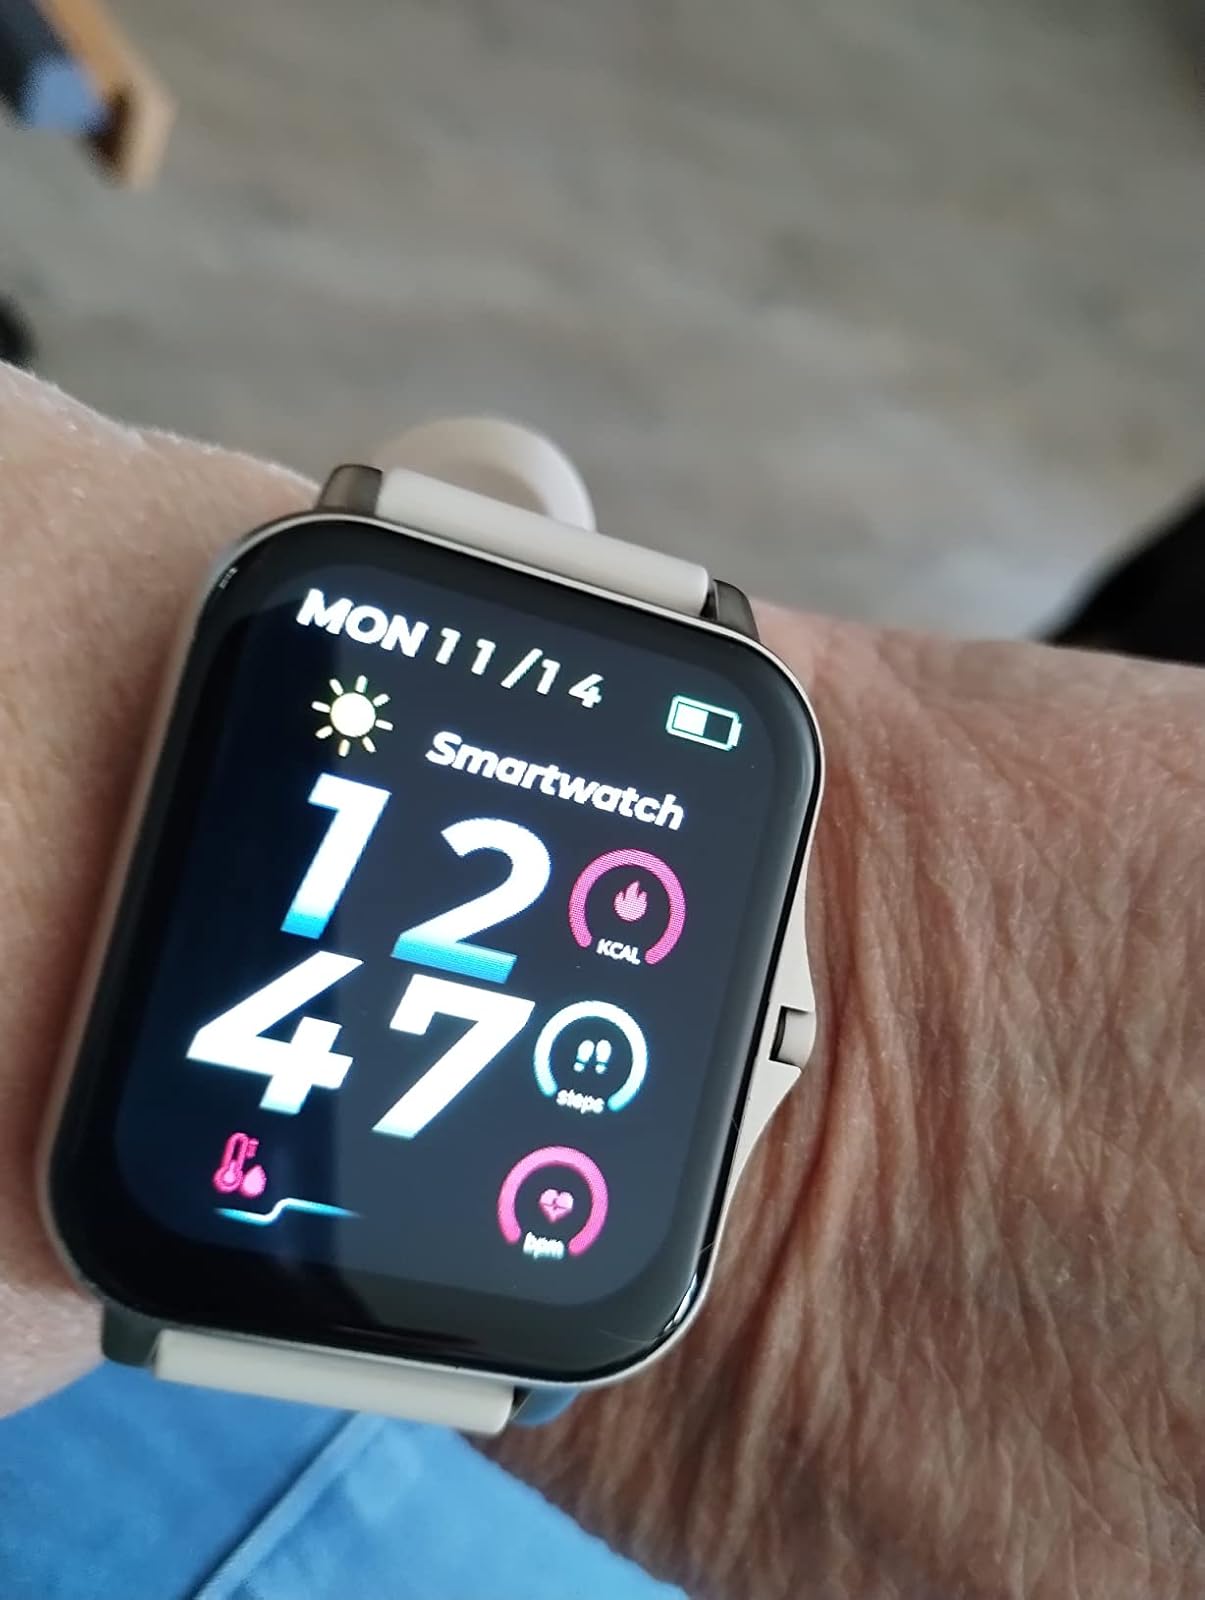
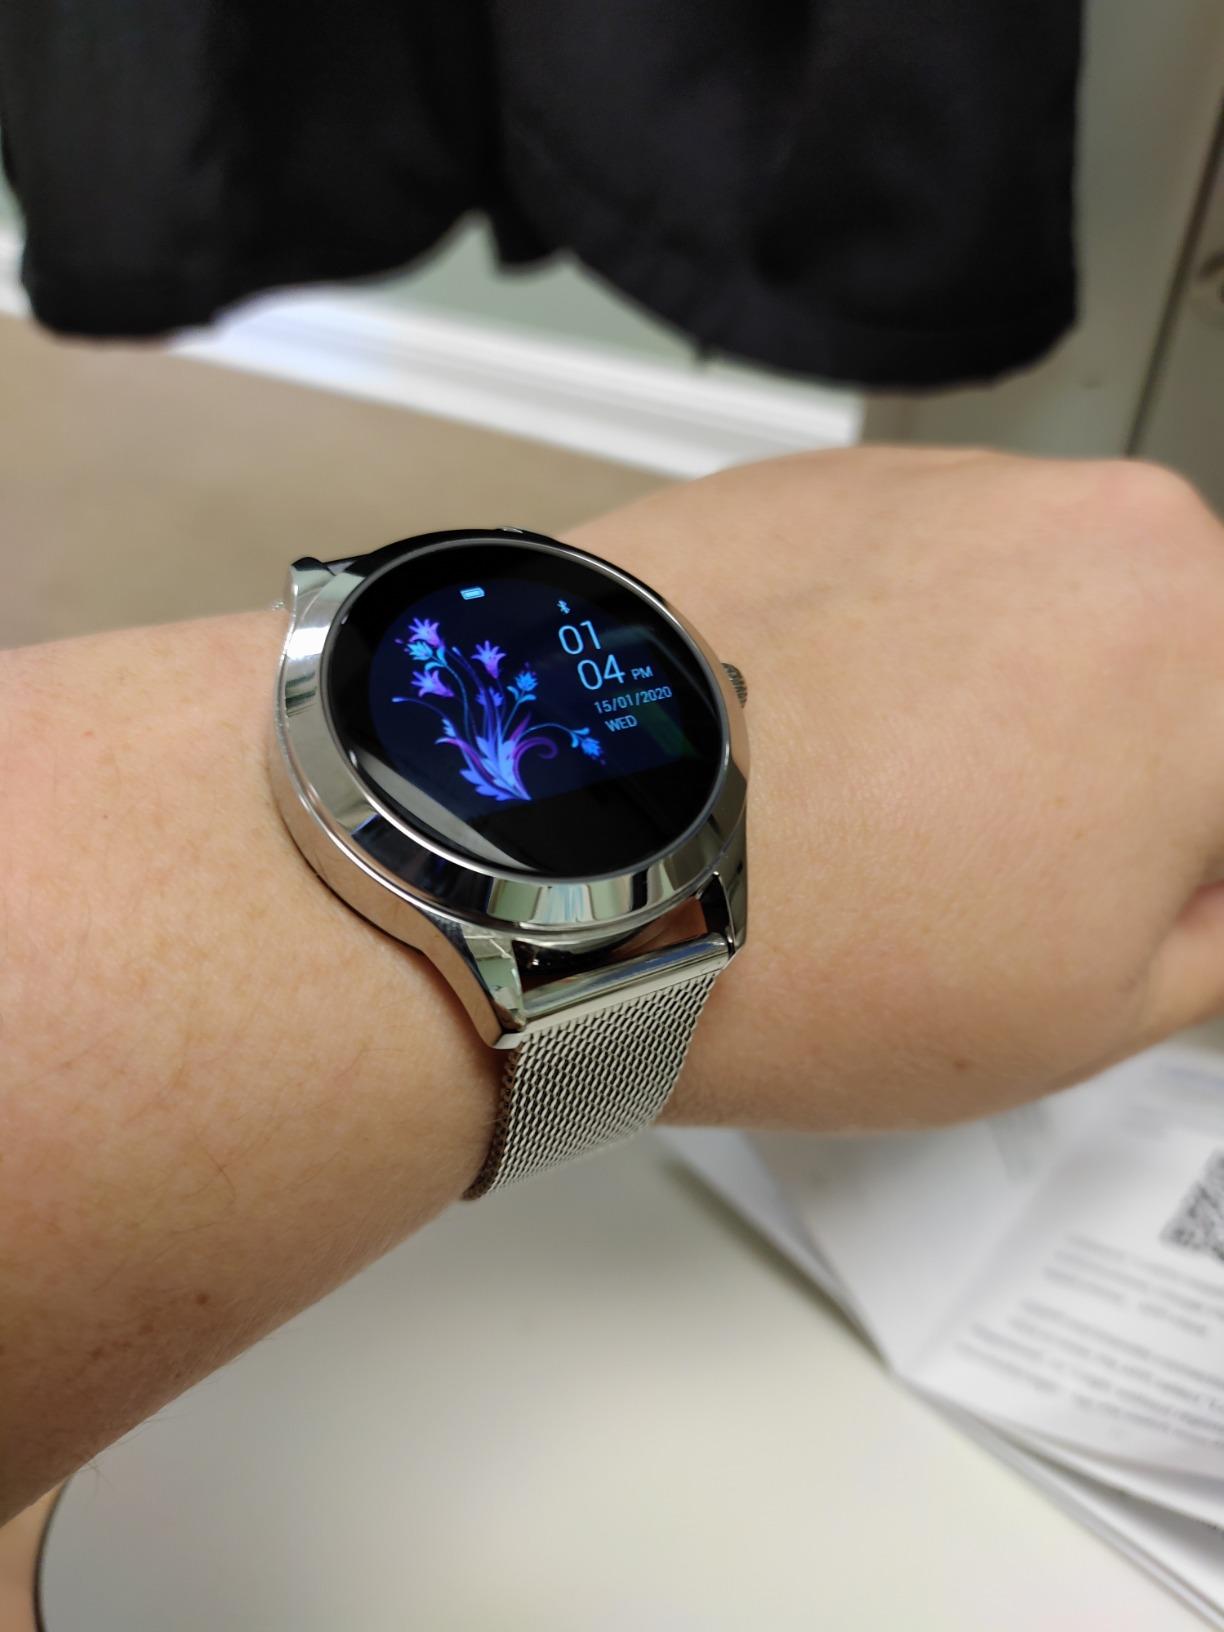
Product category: smartwatch
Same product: no